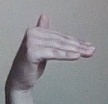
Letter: khaa